1984 Winter Olympics

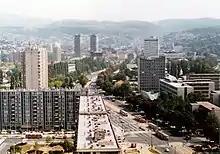
Sarajevo in 1982

A study entitled "The possibilities and problems of tourism development continental in Yugoslavia" and published in 1968 by the Organisation for Economic Co-operation and Development (OECD) first indicated that Yugoslavia and in particular the region of Sarajevo have favorable conditions for the development of winter sports. As early as 1970, the authorities in Sarajevo planned to host the Winter Olympics to promote this development and become a sustainable winter sports center. They first considered a candidature for the Games of 1976 or 1980 but, after having modernized the city within the framework of the project "Protection of the environment and of man", applied for those of 1984. The bid committee was created on 23 November 1977.